Which point is corresponding to the reference point?
Reference image:
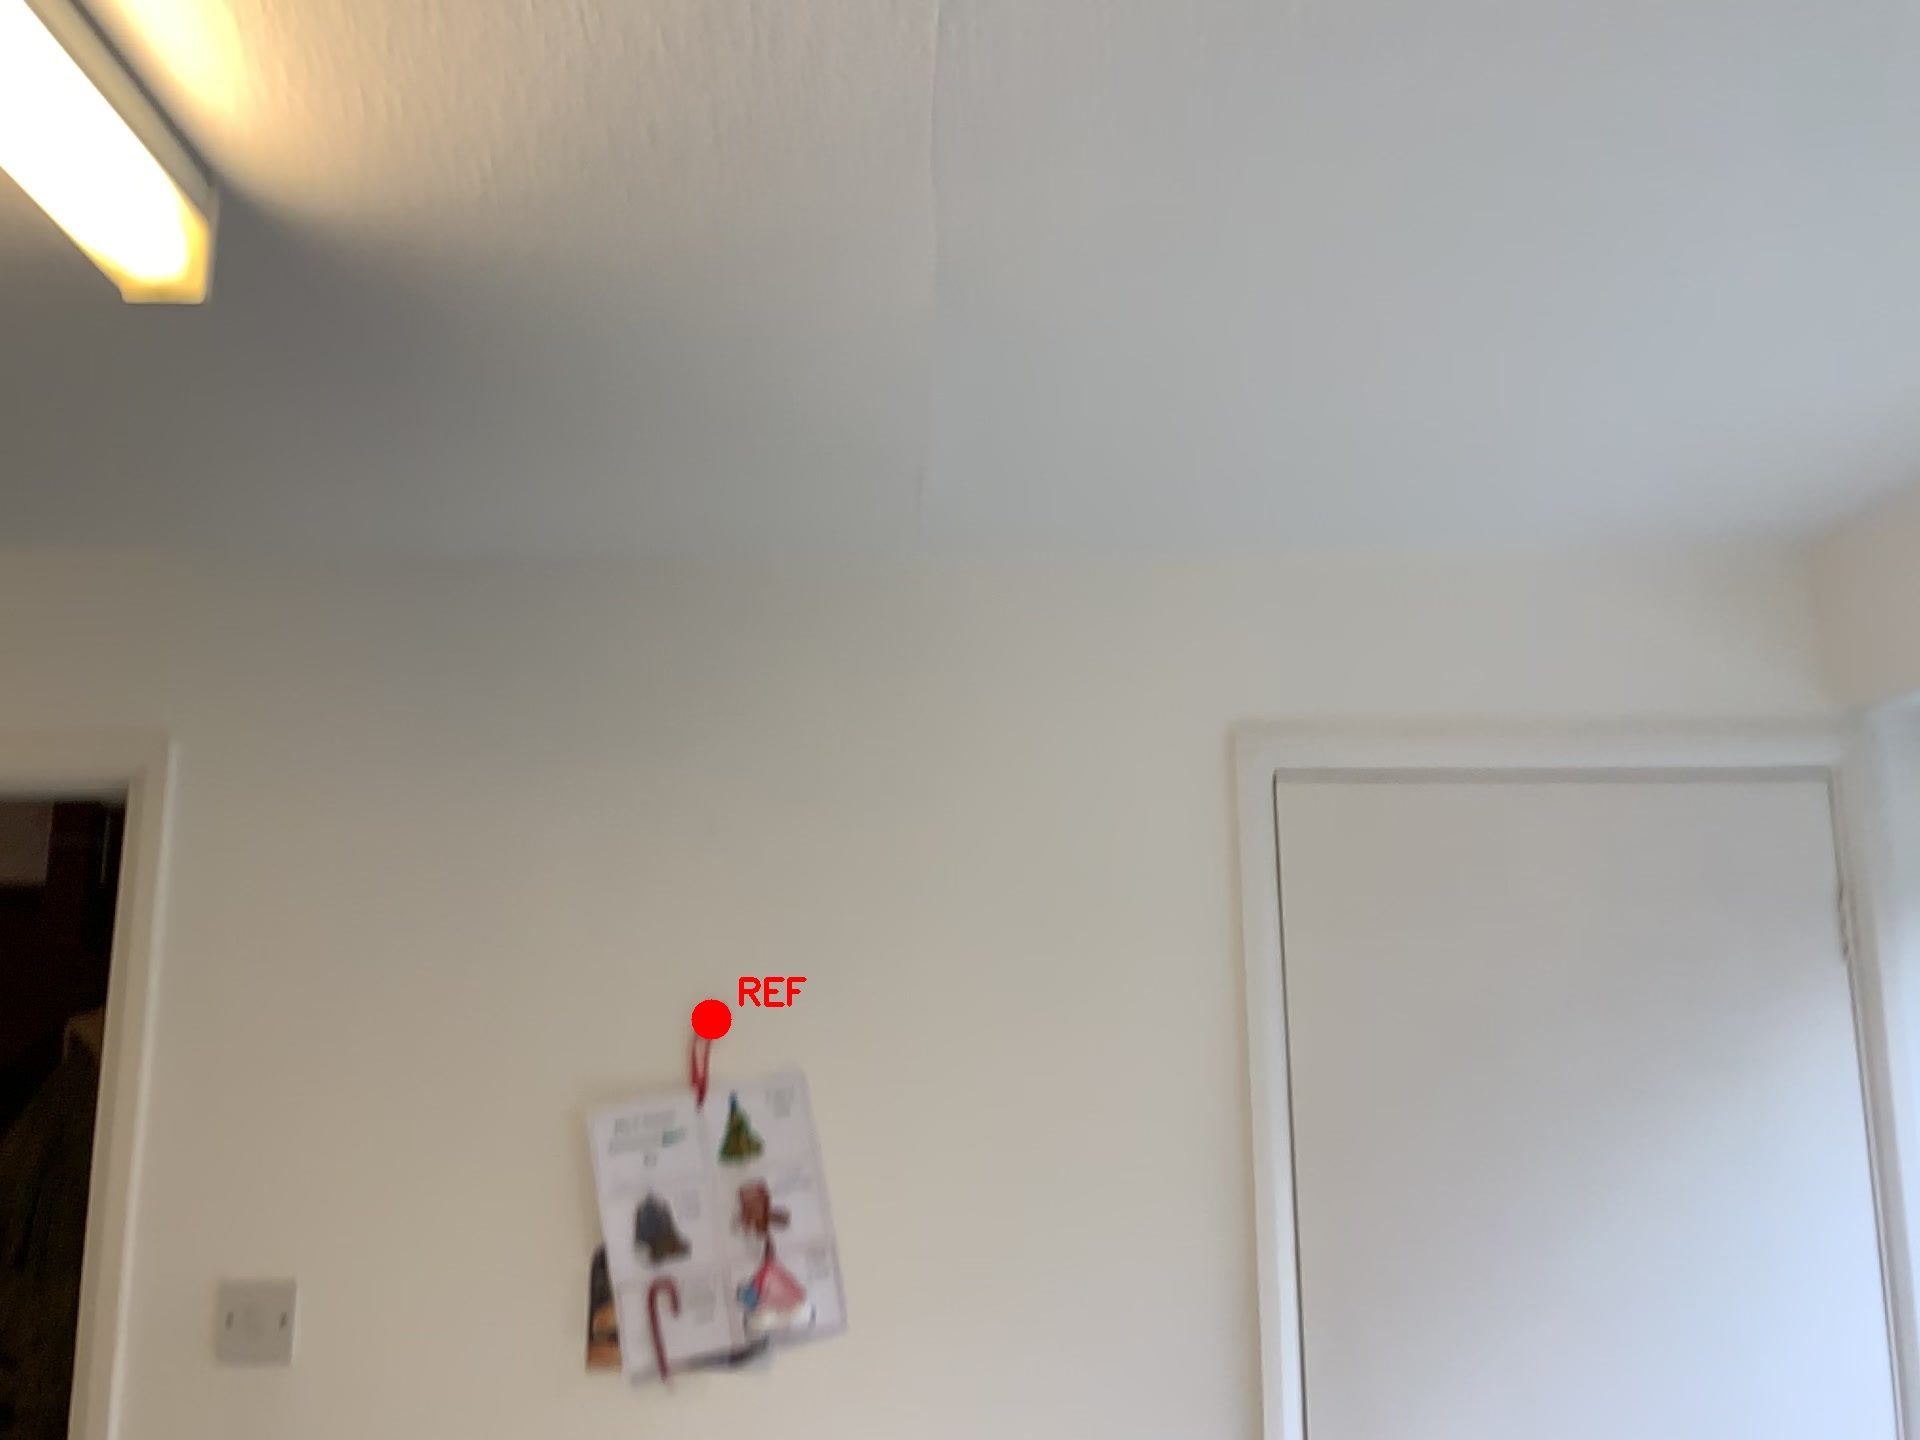
Option image:
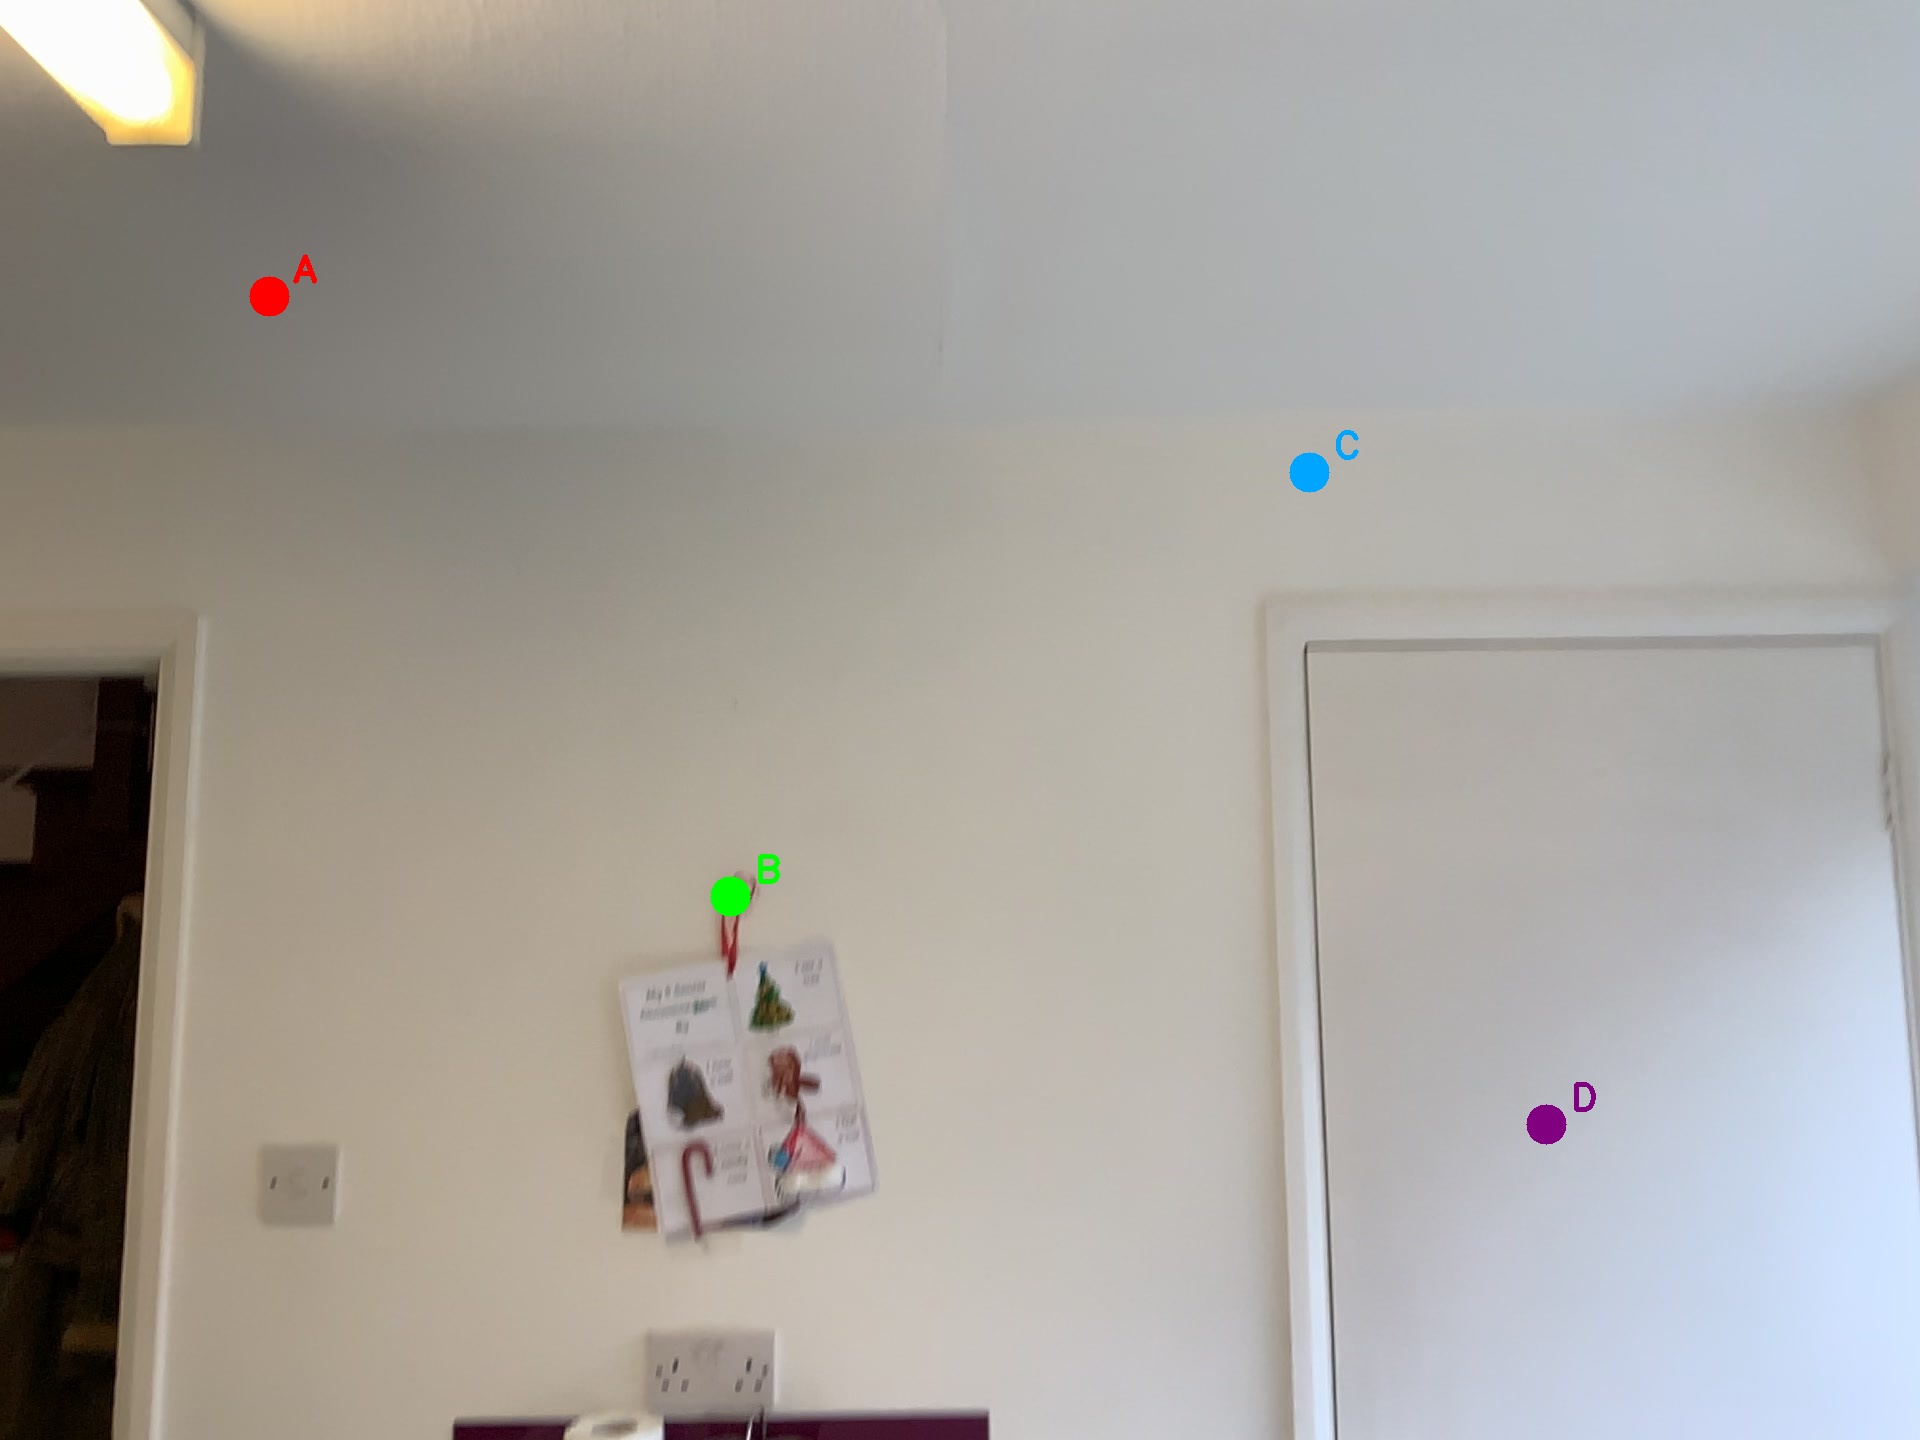
Choices:
Point A
Point B
Point C
Point D
Answer: (B)